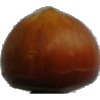
Label: Nut Forest 1